Terminal 2 of Jiangbei Airport station

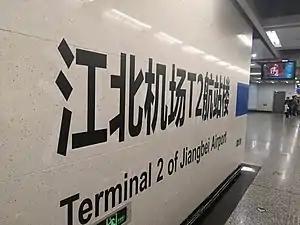
Platform of Line 3

Terminal 2 of Jiangbei Airport, previously known simply as Jiangbei Airport, is an interchange station of Line 3 (straddle beam monorail) and Line 10 (heavy rail subway) of Chongqing Rail Transit in Yubei District of Chongqing Municipality, China. The station opened in 2011 with Line 3 and was expanded in 2017 with Line 10, alongside changing to its current name to differentiate itself from the station at Terminal 3A of the airport.